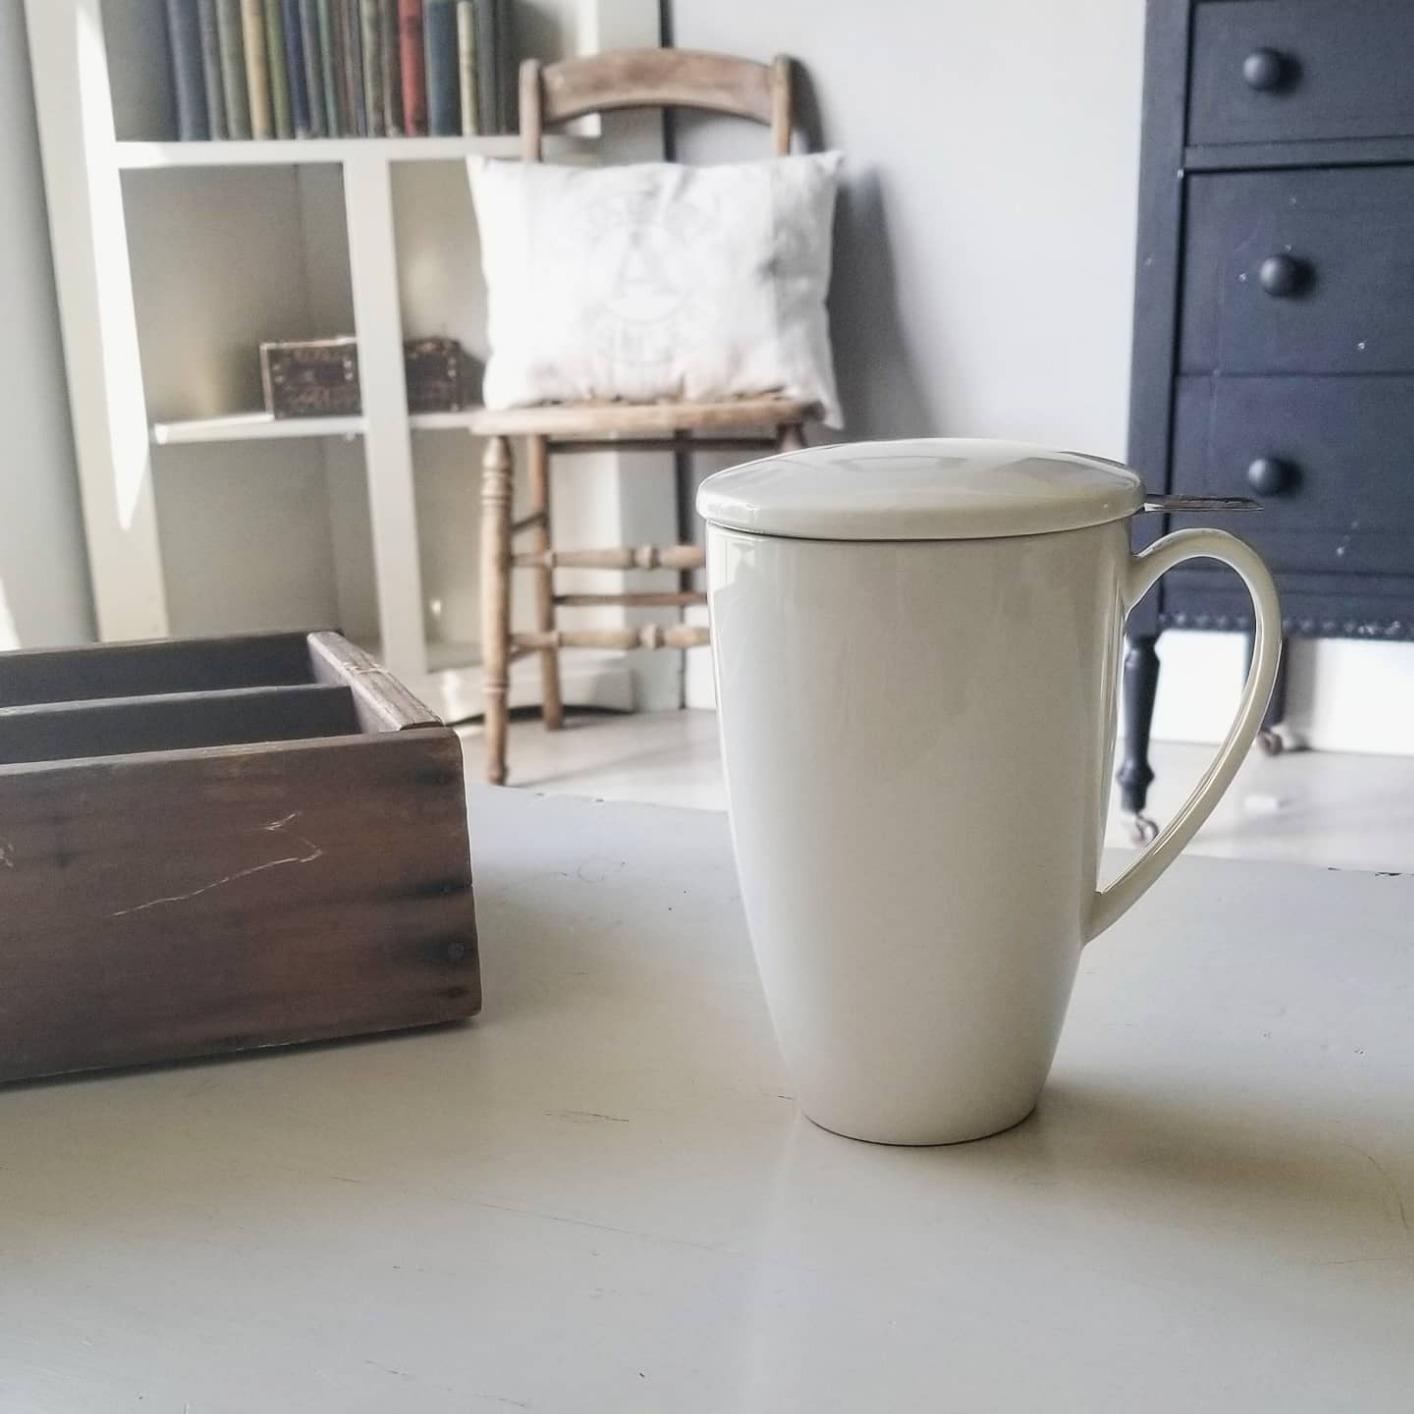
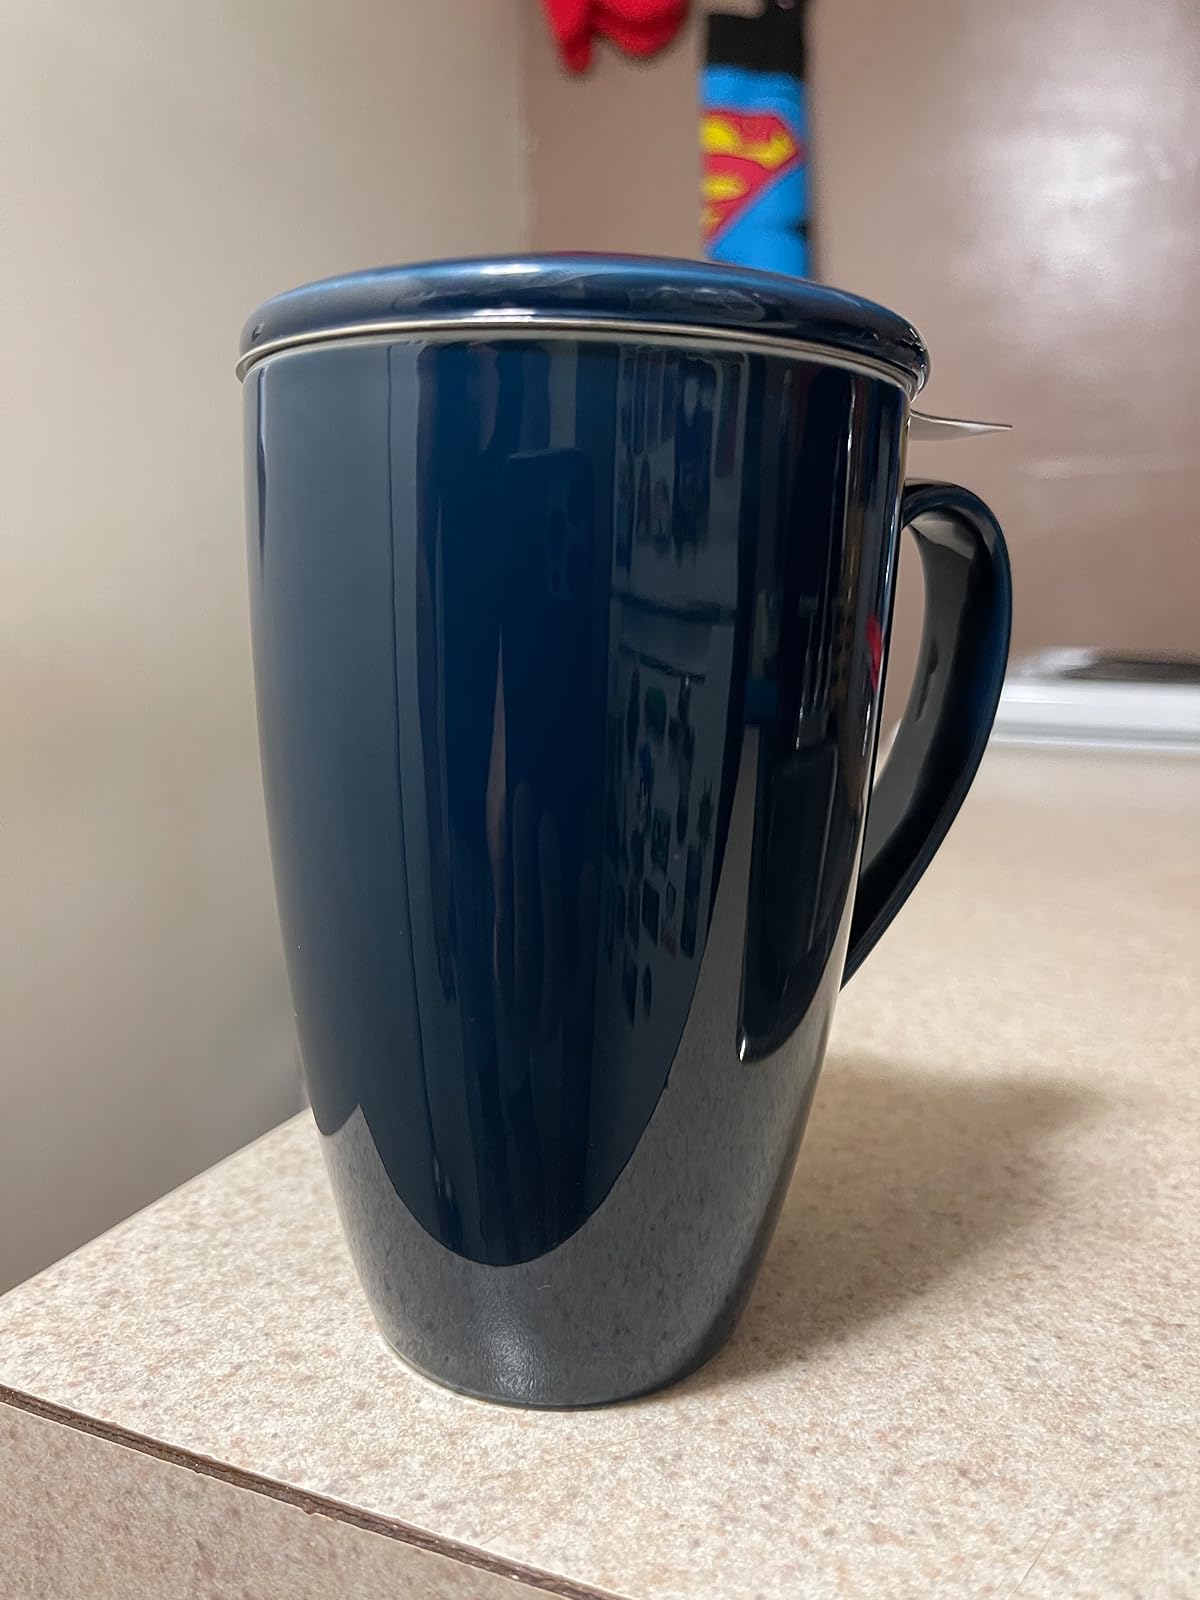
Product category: items_mug
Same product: no